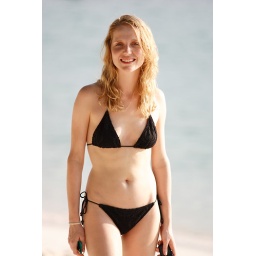
Smiling blonde girl in black bikini walking on beach